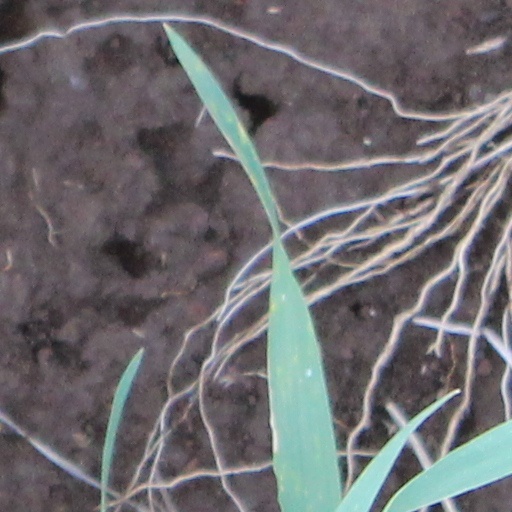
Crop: wheat